Antonio Molinari (painter)

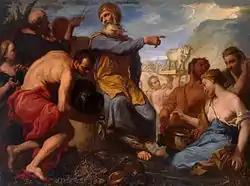
Molinari's "Adoration of the golden calf" (1700–1702) is in the Hermitage Museum.

Antonio Molinari, also known as "il Caraccino", (21 January 1655 – 3 February 1704) was an Italian painter of the Baroque era in Venice.